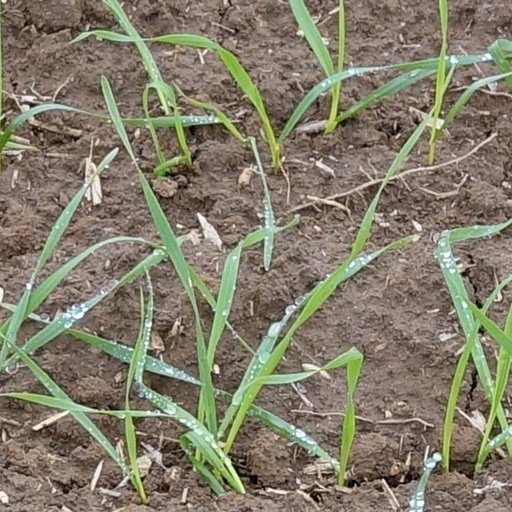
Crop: wheat